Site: brandenburg
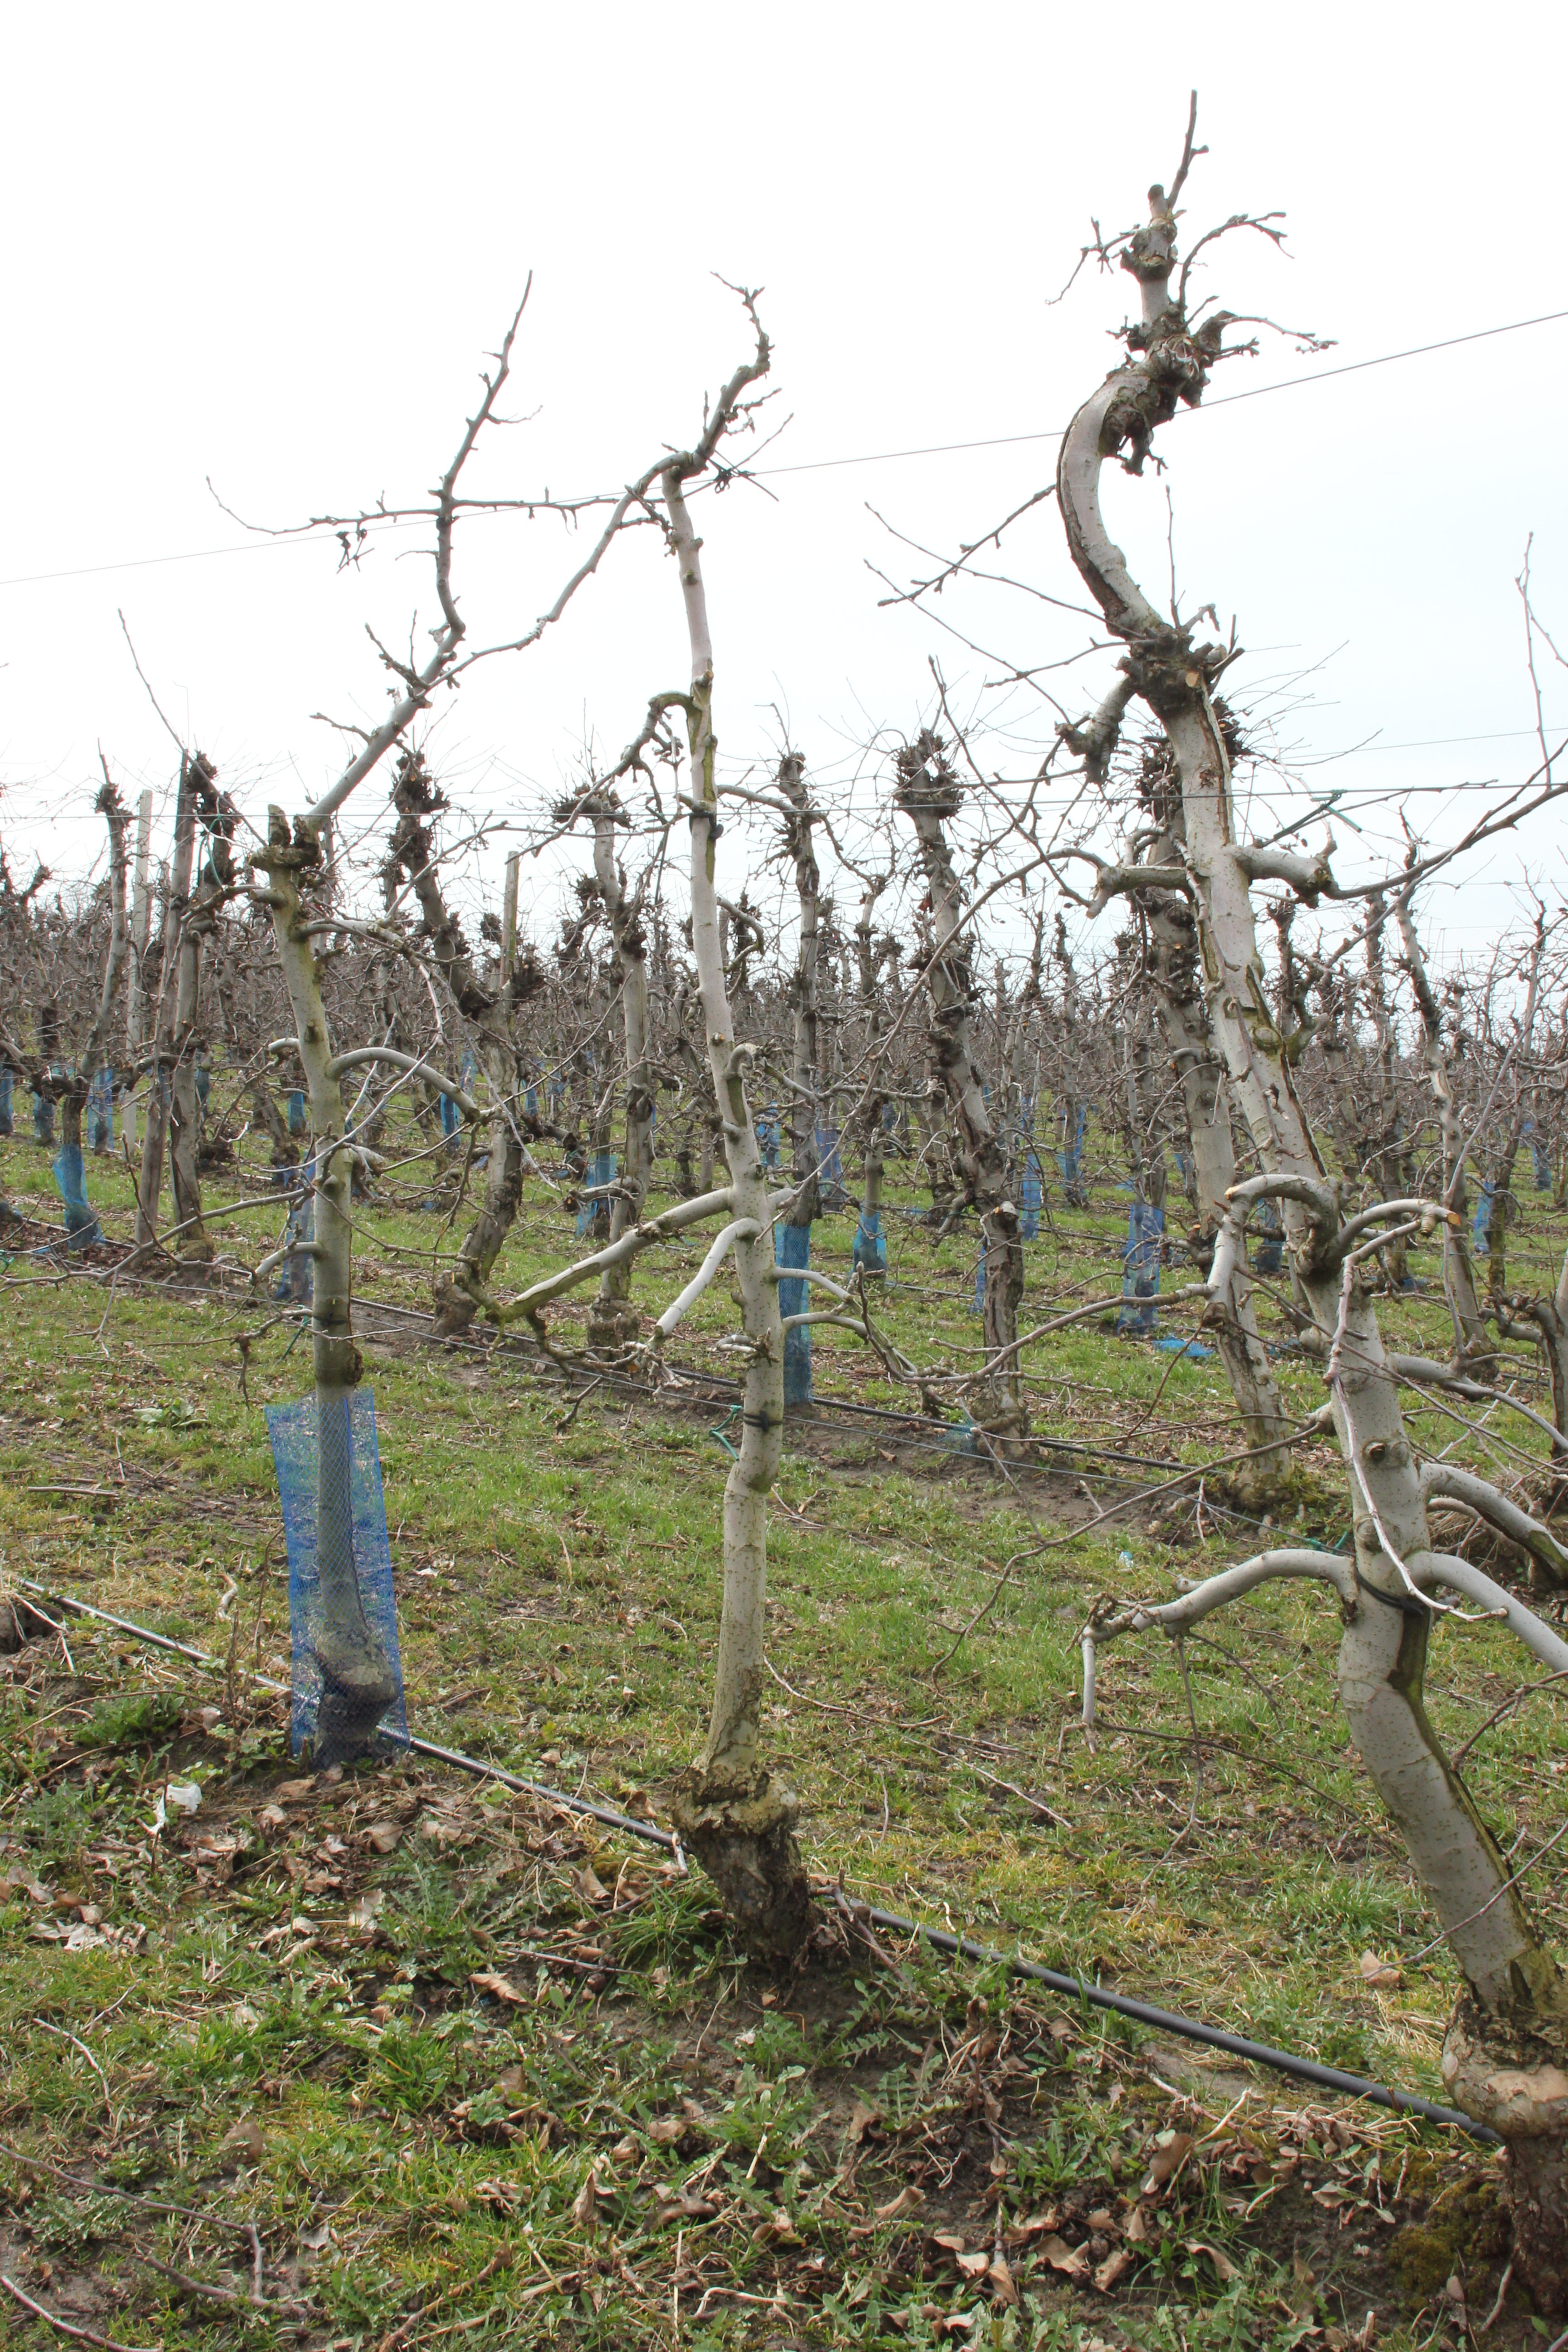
Growth stage (BBCH 01): Bud development